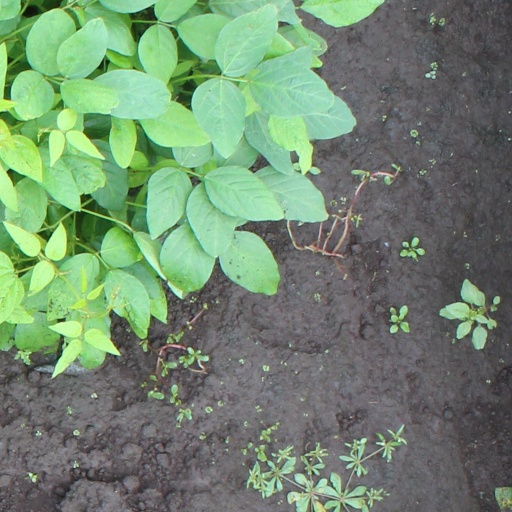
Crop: soybean